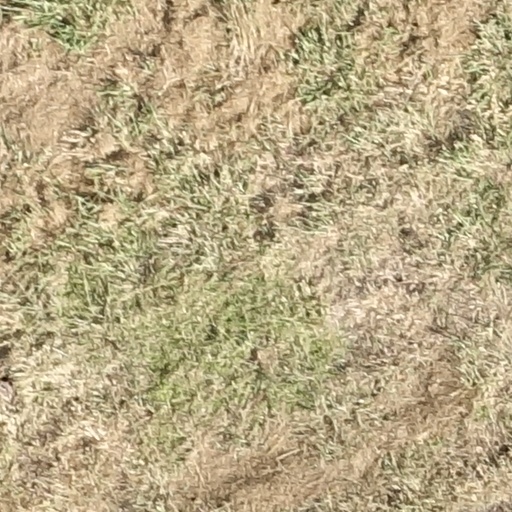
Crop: sorghum